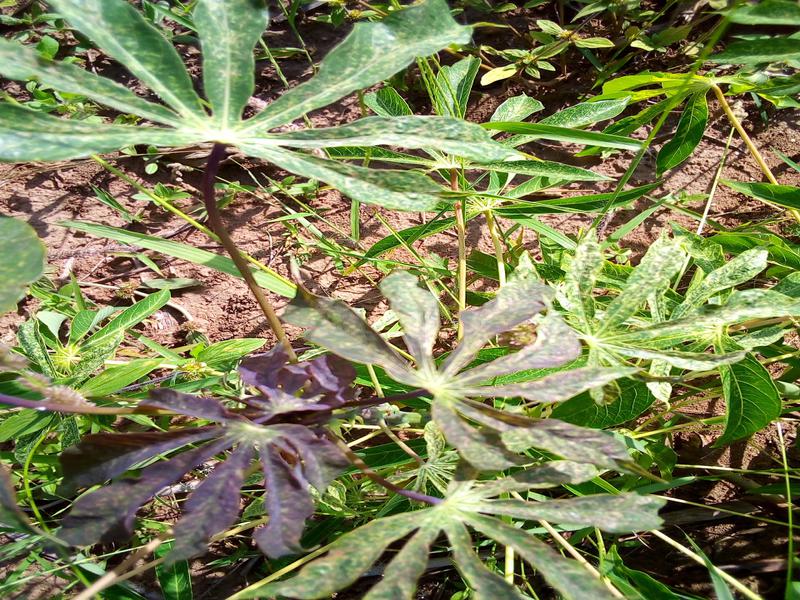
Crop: cassava
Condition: green_mottle